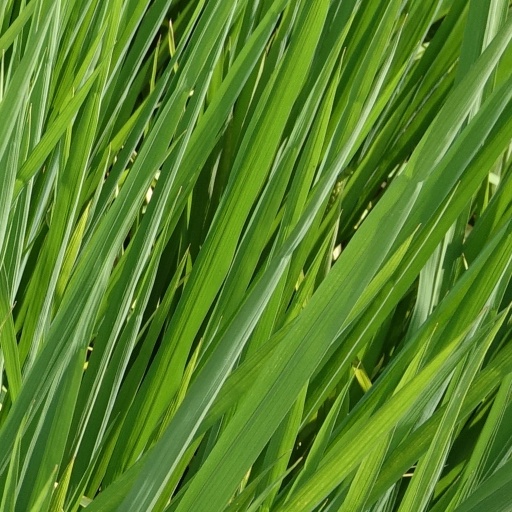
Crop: rice